Octopussy (software)

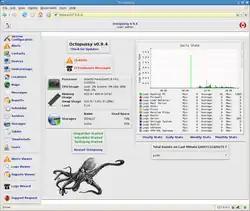
The dashboard page in Octopussy 0.9.4+ (2007-2014)

Apache 2, BIND, BSD Kernel, BSD PAM, BSD System, Cisco Routers (ASR), Cisco Switches, ClamAV, DenyAll Reverse Proxy, DRBD, F5 BigIP, Fortinet FW, HP-Tools, Ironport MailServer, Juniper Netscreen FW, Juniper Netscreen NSM, LDAP, Linux AppArmor, Linux Auditd, Linux IPTables, Linux Kernel, Linux PAM, Linux System, Monit, MySQL, Nagios, Neoteris/Juniper FW, NetApp NetCache, Postfix, PostgreSQL, Samba, Samhain, SNMPd, Squid, SSHd, Syslog-ng, TACACS, VMware ESX(i), Windows Snare Agent, Windows System, Xen ...